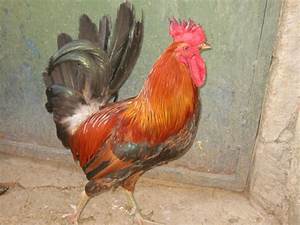
Label: chicken